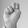
ASL letter: N